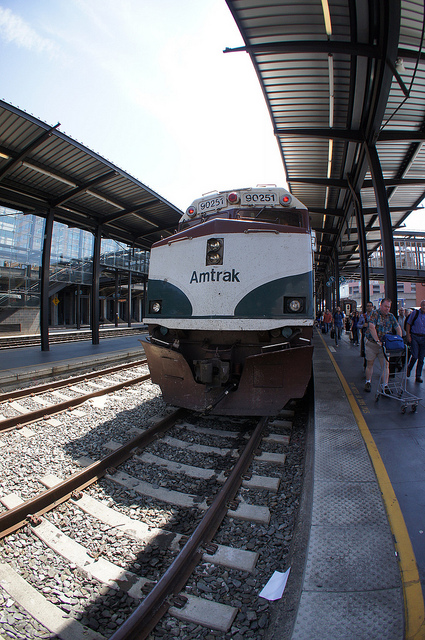
A train sitting inside of a train station.

People next to the parked train in the tunnel.

A train engine pulling into a station with passengers nearby.

an amtrak train parked by a busy platform

An Amtrak train that is slowly pulling into the station.